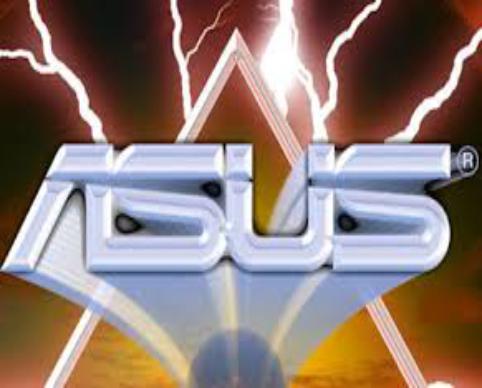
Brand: ASUS
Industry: Electronic